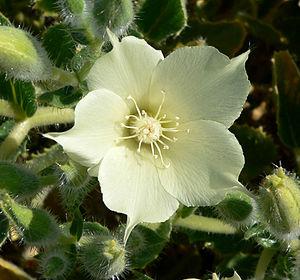
Eucnide urens est une espèce végétale de la famille des Loasaceae, originaire du nord du Mexique et du sud-ouest des États-Unis.